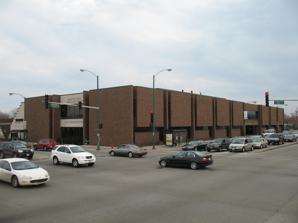
Building: Carter G. Woodson Regional Library
Country: United States of America
Year built: 1975
Library in Chicago, Illinois, US Woodson Regional Library, viewed from the opposite corner of the 95th/Halsted Street intersection Carter G. Woodson Regional Library is one of three regional libraries in the Chicago Public Library system in Chicago , in the U.S. state of Illinois , serving as the hub for the approximately 24 branch libraries of the South District.  It is named for Carter Woodson , founder of the Association for the Study of African American Life and History .  The library is in Chicago's Washington Heights neighborhood at 9525 S. Halsted St.  It is a full service library and is ADA compliant.  As with all libraries in the Chicago Public Library system, it has free Wi-Fi internet service. Overview The building opened on December 9, 1975 and, in addition to providing everyday library services, is home to the Vivian G. Harsh Research Collection of Afro-American History & Literature, which was started by Ms. Harsh when she was director of the George Cleveland Hall branch of Chicago Public Library. The building was expanded in 1988 to provide updated facilities for the Harsh Collection. References